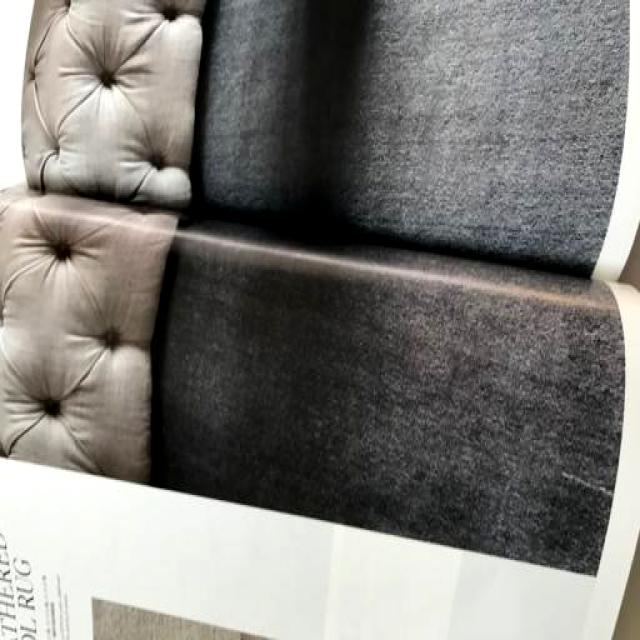
Label: Paper